Derek Nimmo

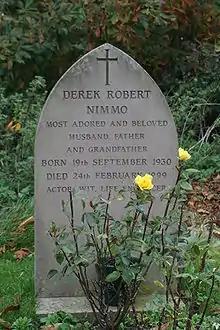
Nimmo's grave at Easton Maudit, Northamptonshire

He married Patricia Brown in 1955; they had three children: Timothy (b. 1956); Piers (b. 1967); and Amanda (b. 1959), who was the first wife of Nicholas Howard, son of politician George Howard, Baron Howard of Henderskelfe.